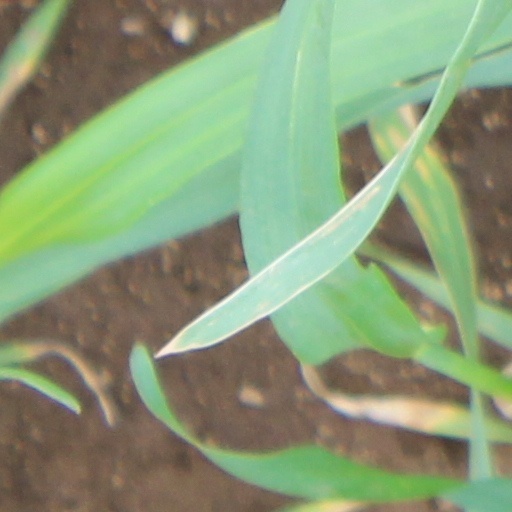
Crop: wheat